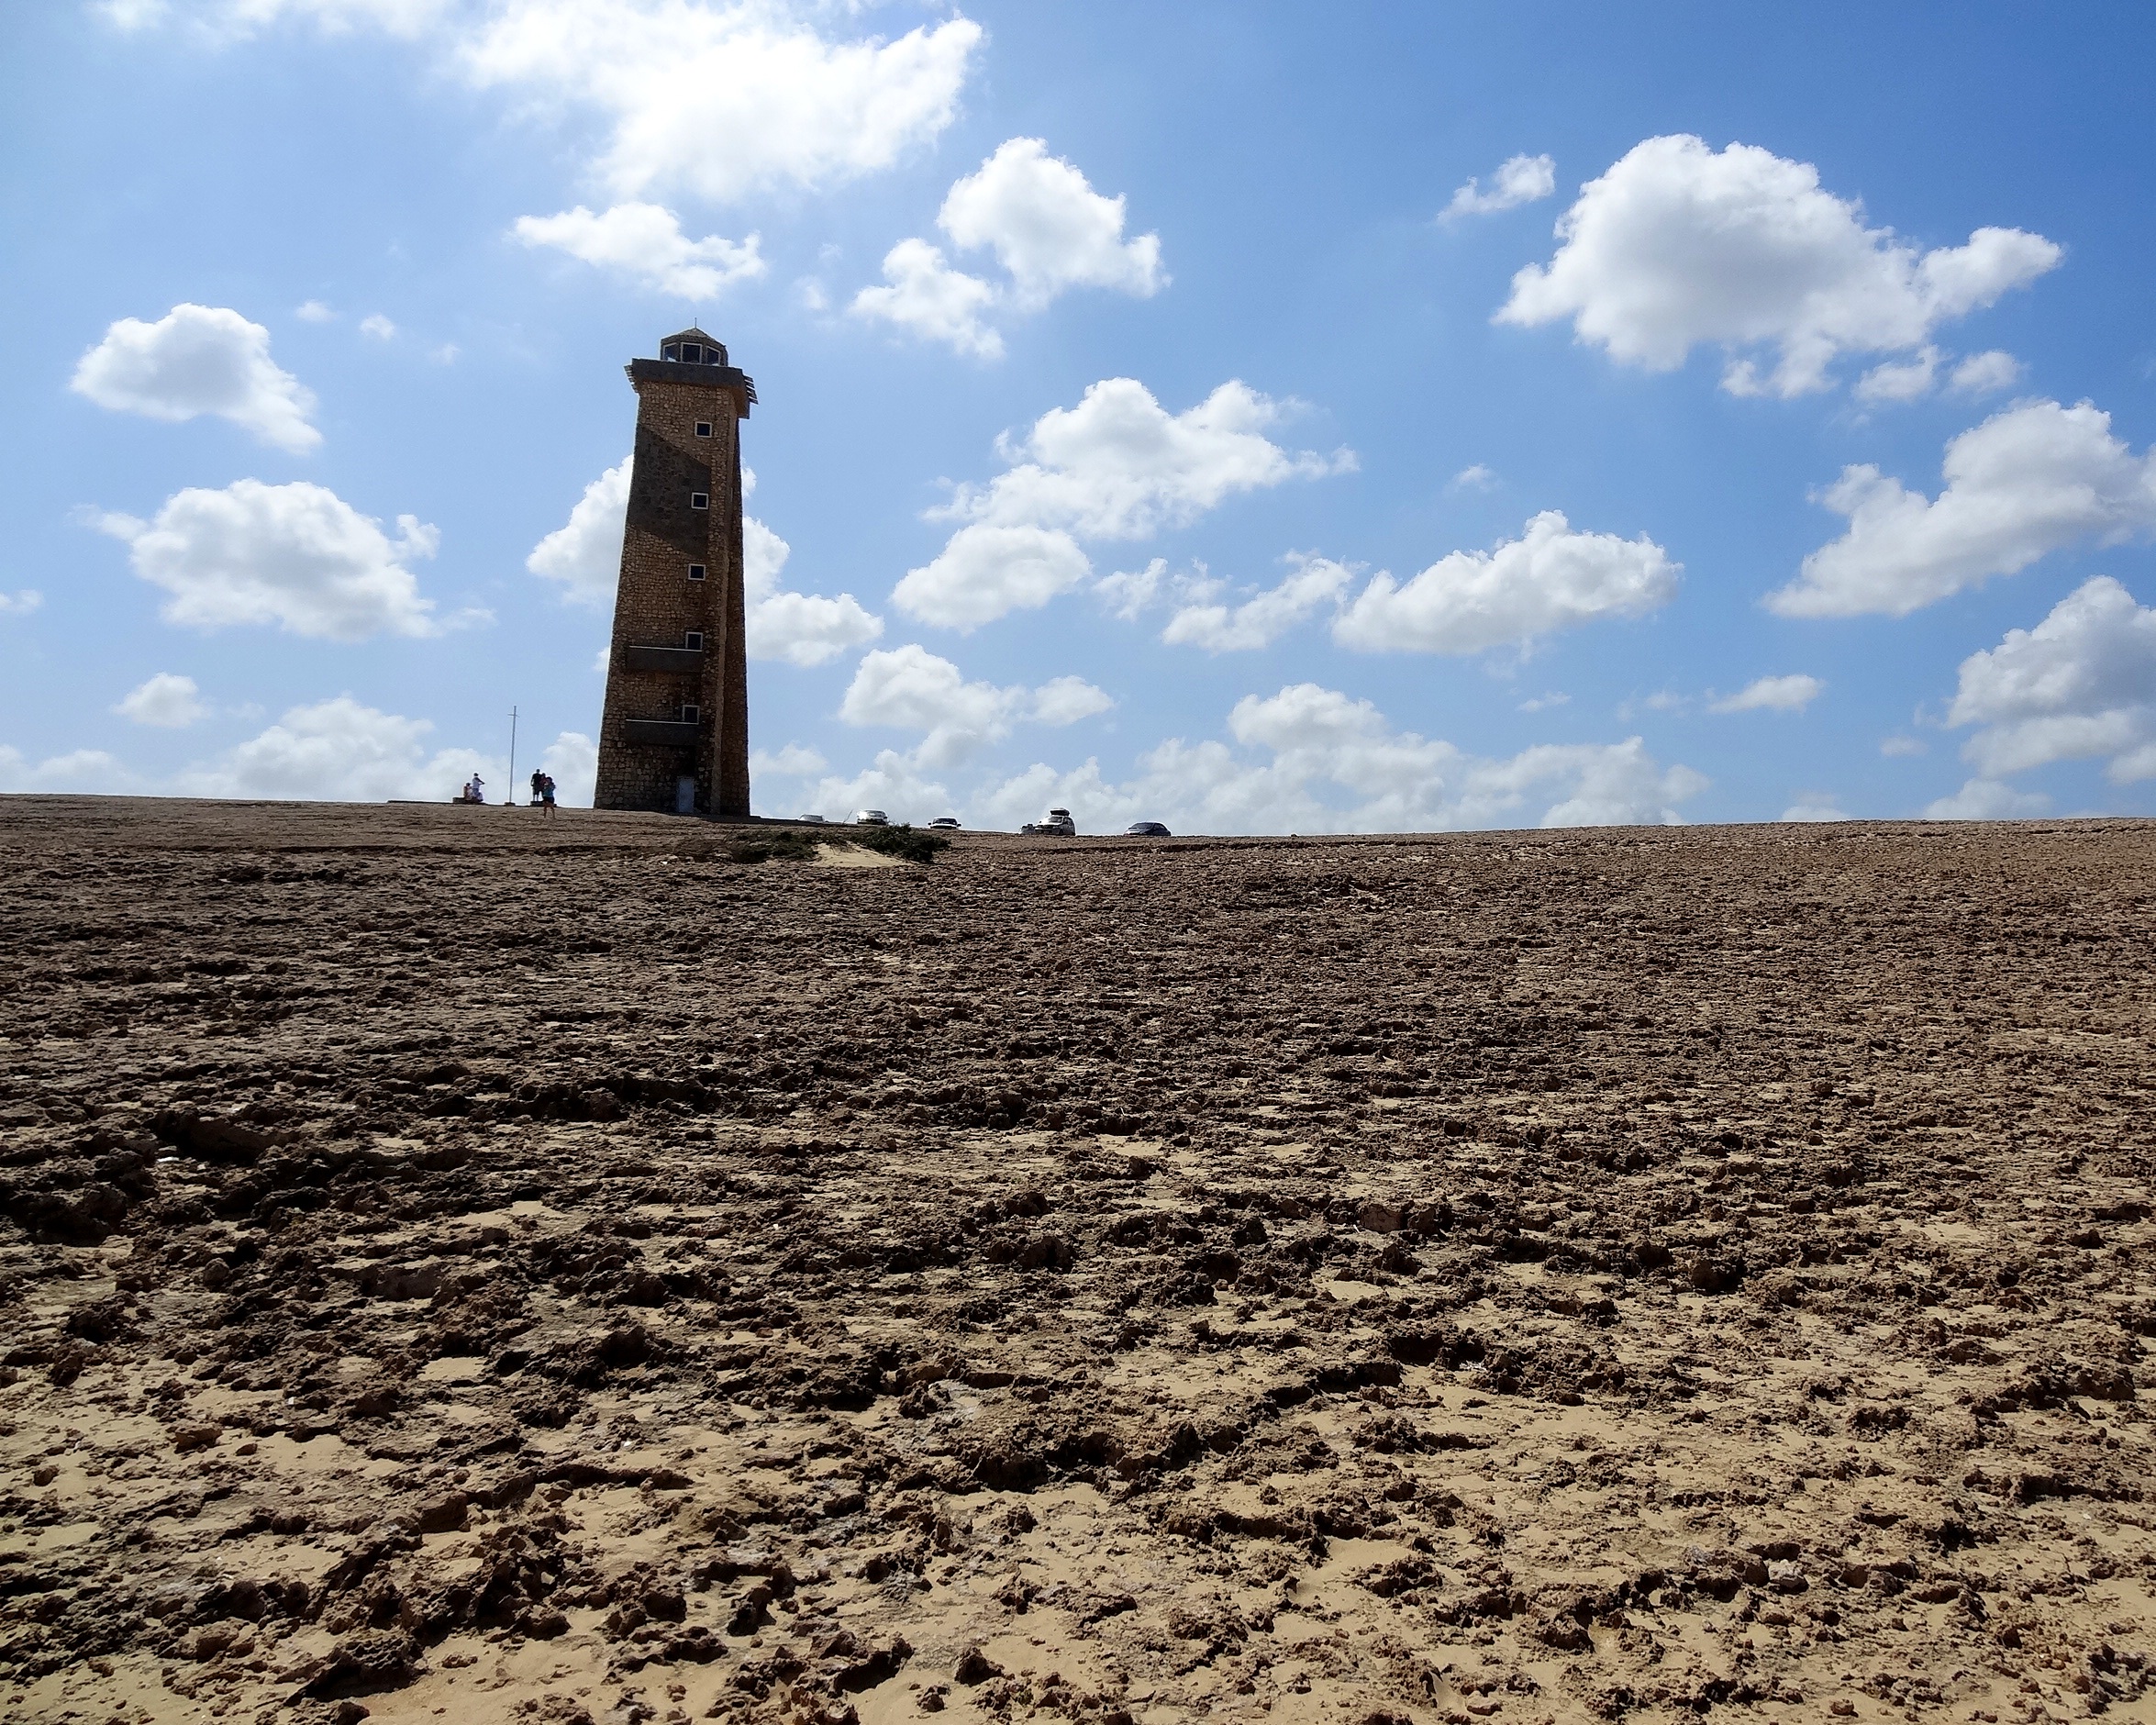
landscape, sea, coast, sand, horizon, lighthouse, sky, field, hill, tower, soil, plain, rural area, natural environment